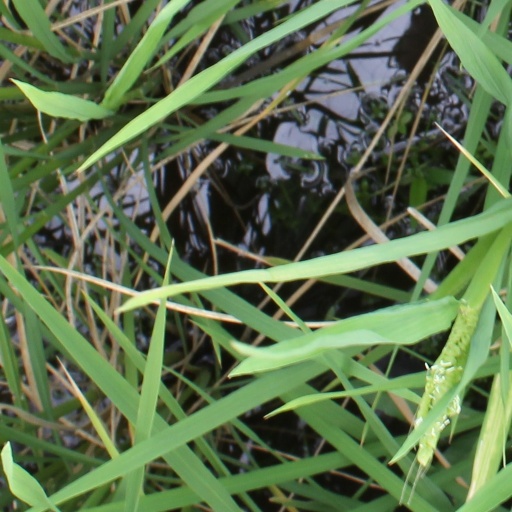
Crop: rice